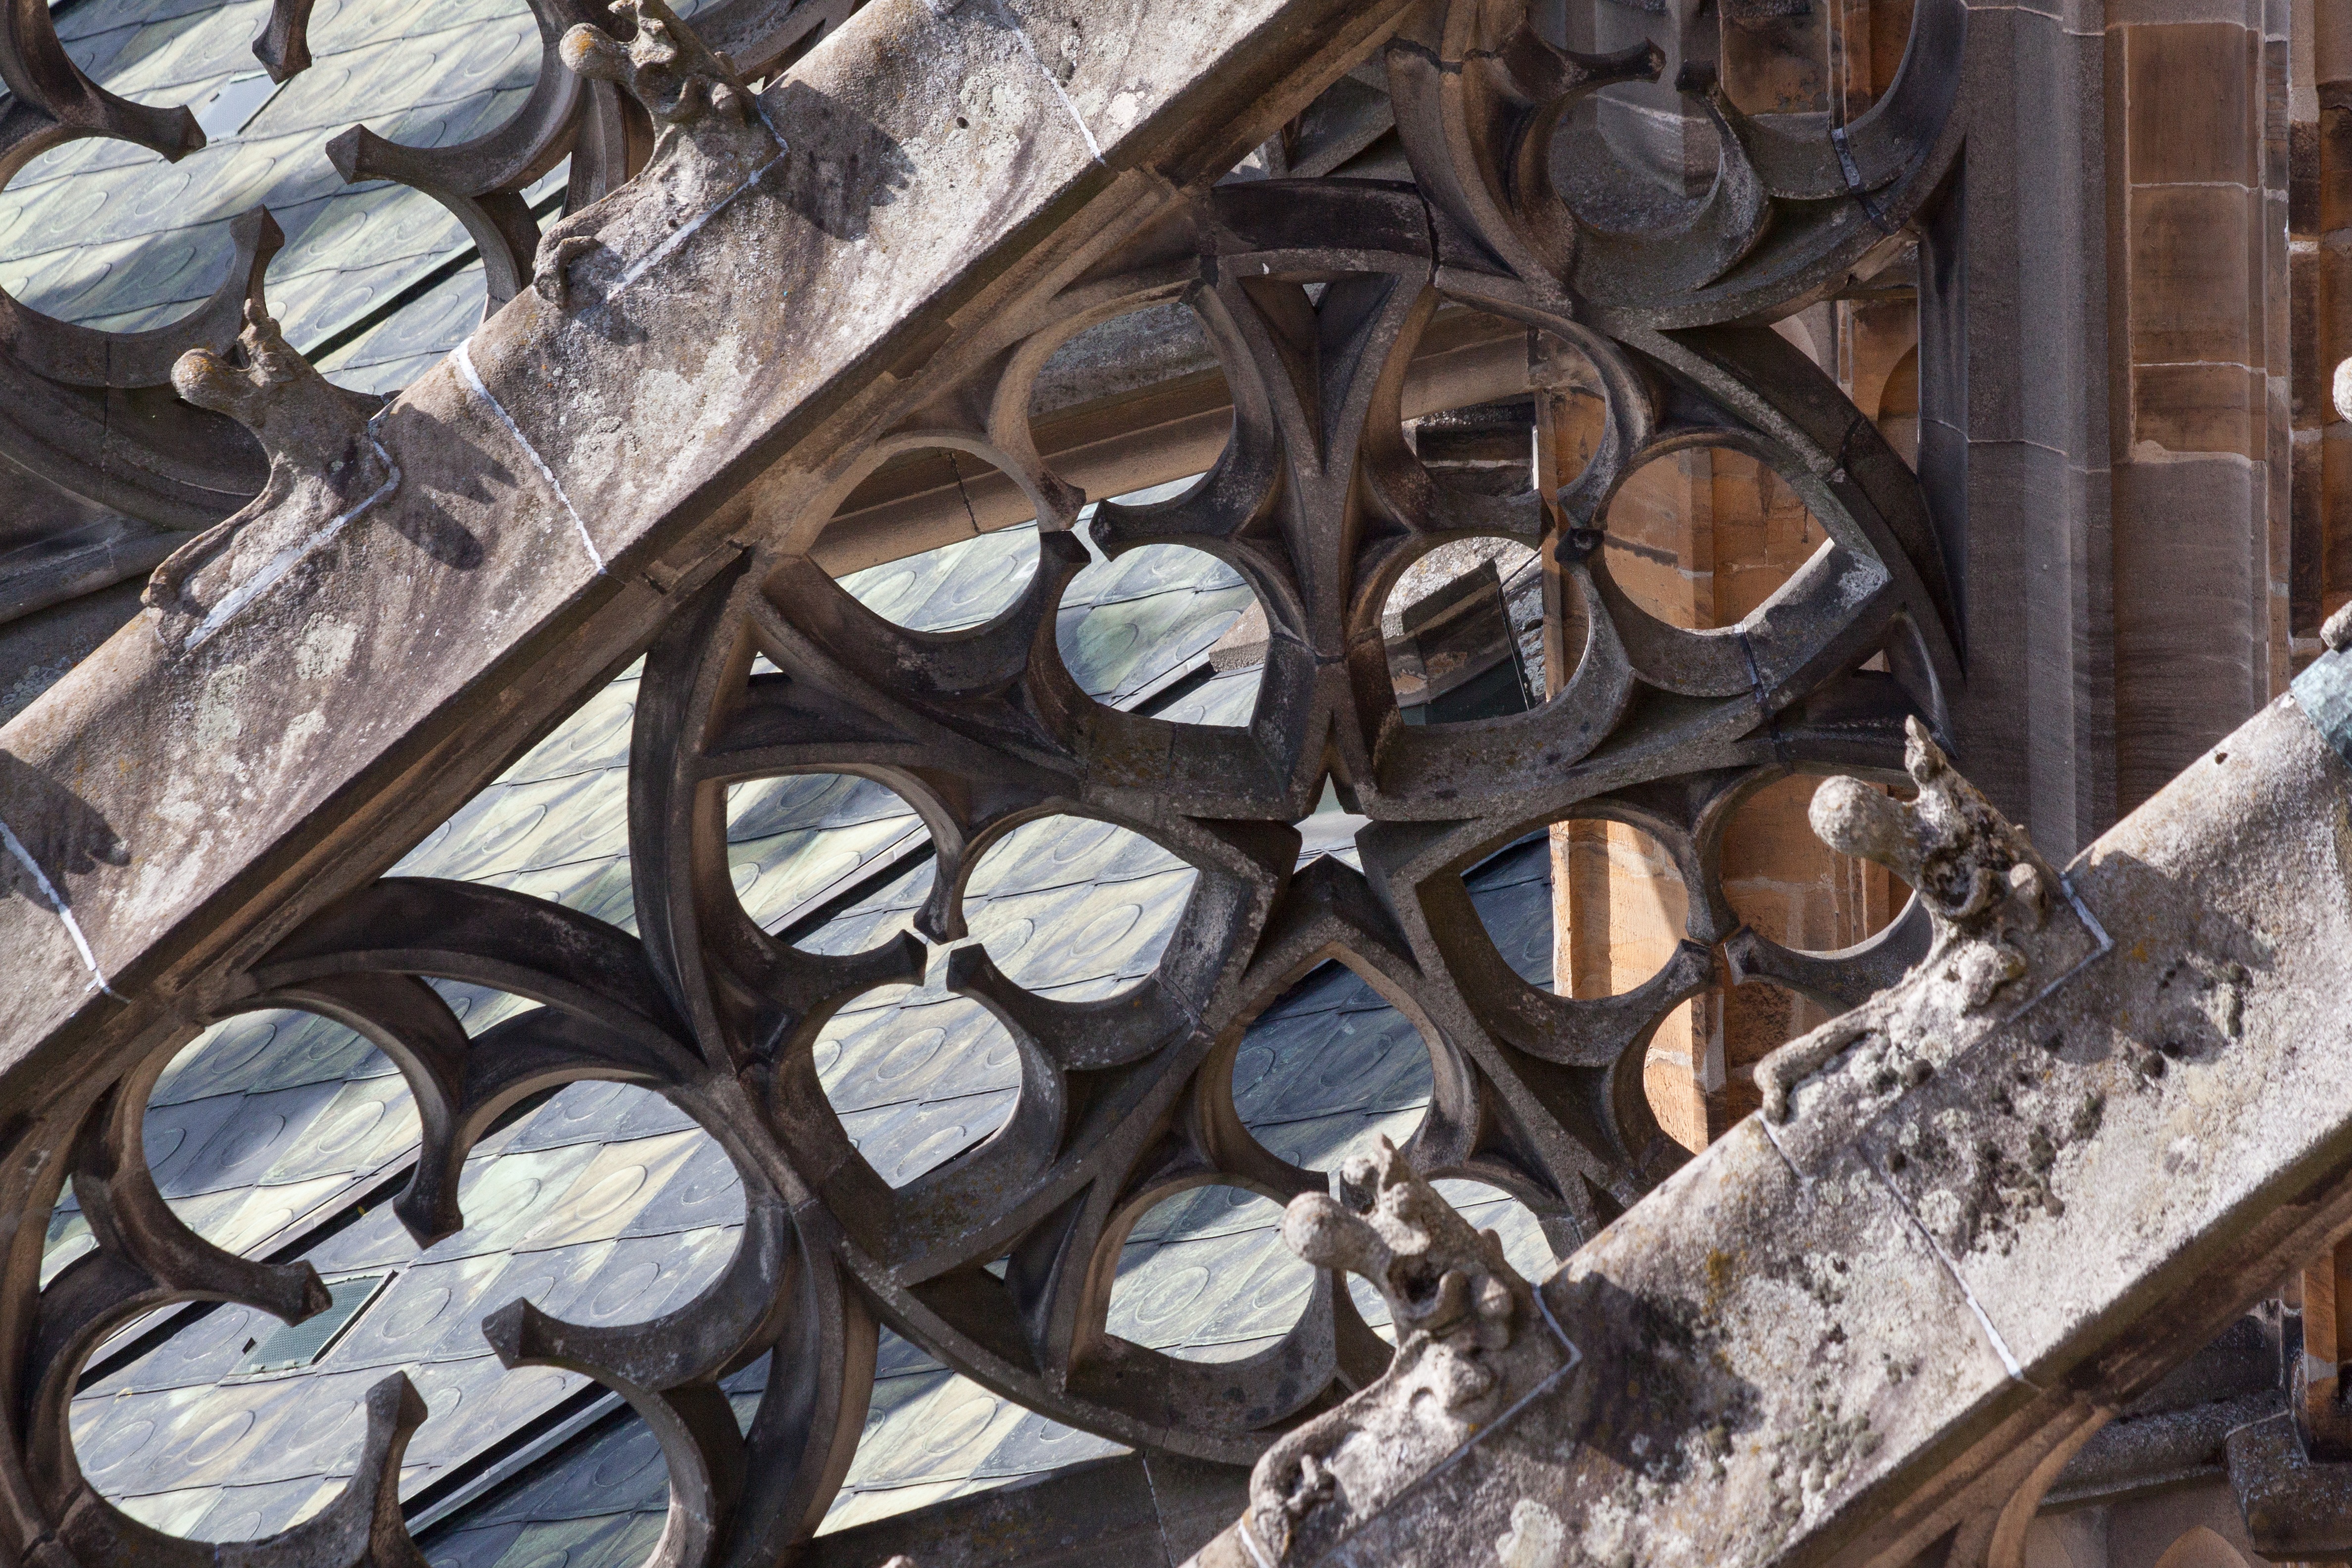
architecture, wood, window, roof, building, city, metal, church, material, gothic, copper, iron, carving, rosettes, scrap, ulm, tracery, buttress, munster, ulm cathedral, flying buttresses, verdigris, ferdinand thr n, central constructive, and design element, 4 pieces, 5 pieces